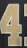
Number: 4